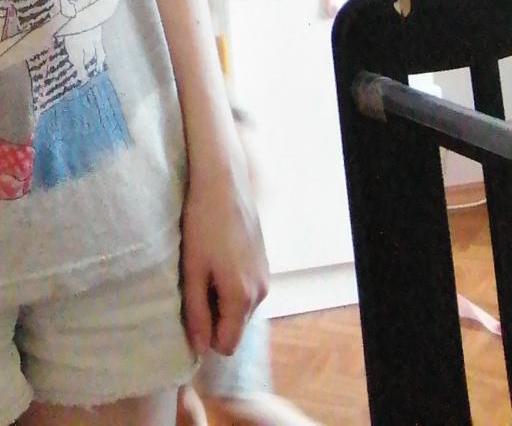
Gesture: no_gesture